Angling

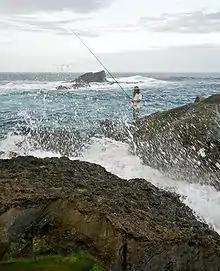
Angling at in Taiwan

Although all angling techniques use bait, the term "bait fishing" specifically refers to those that use edible materials (e.g. worms, insects, crustaceans and smaller bait fish) as baits.